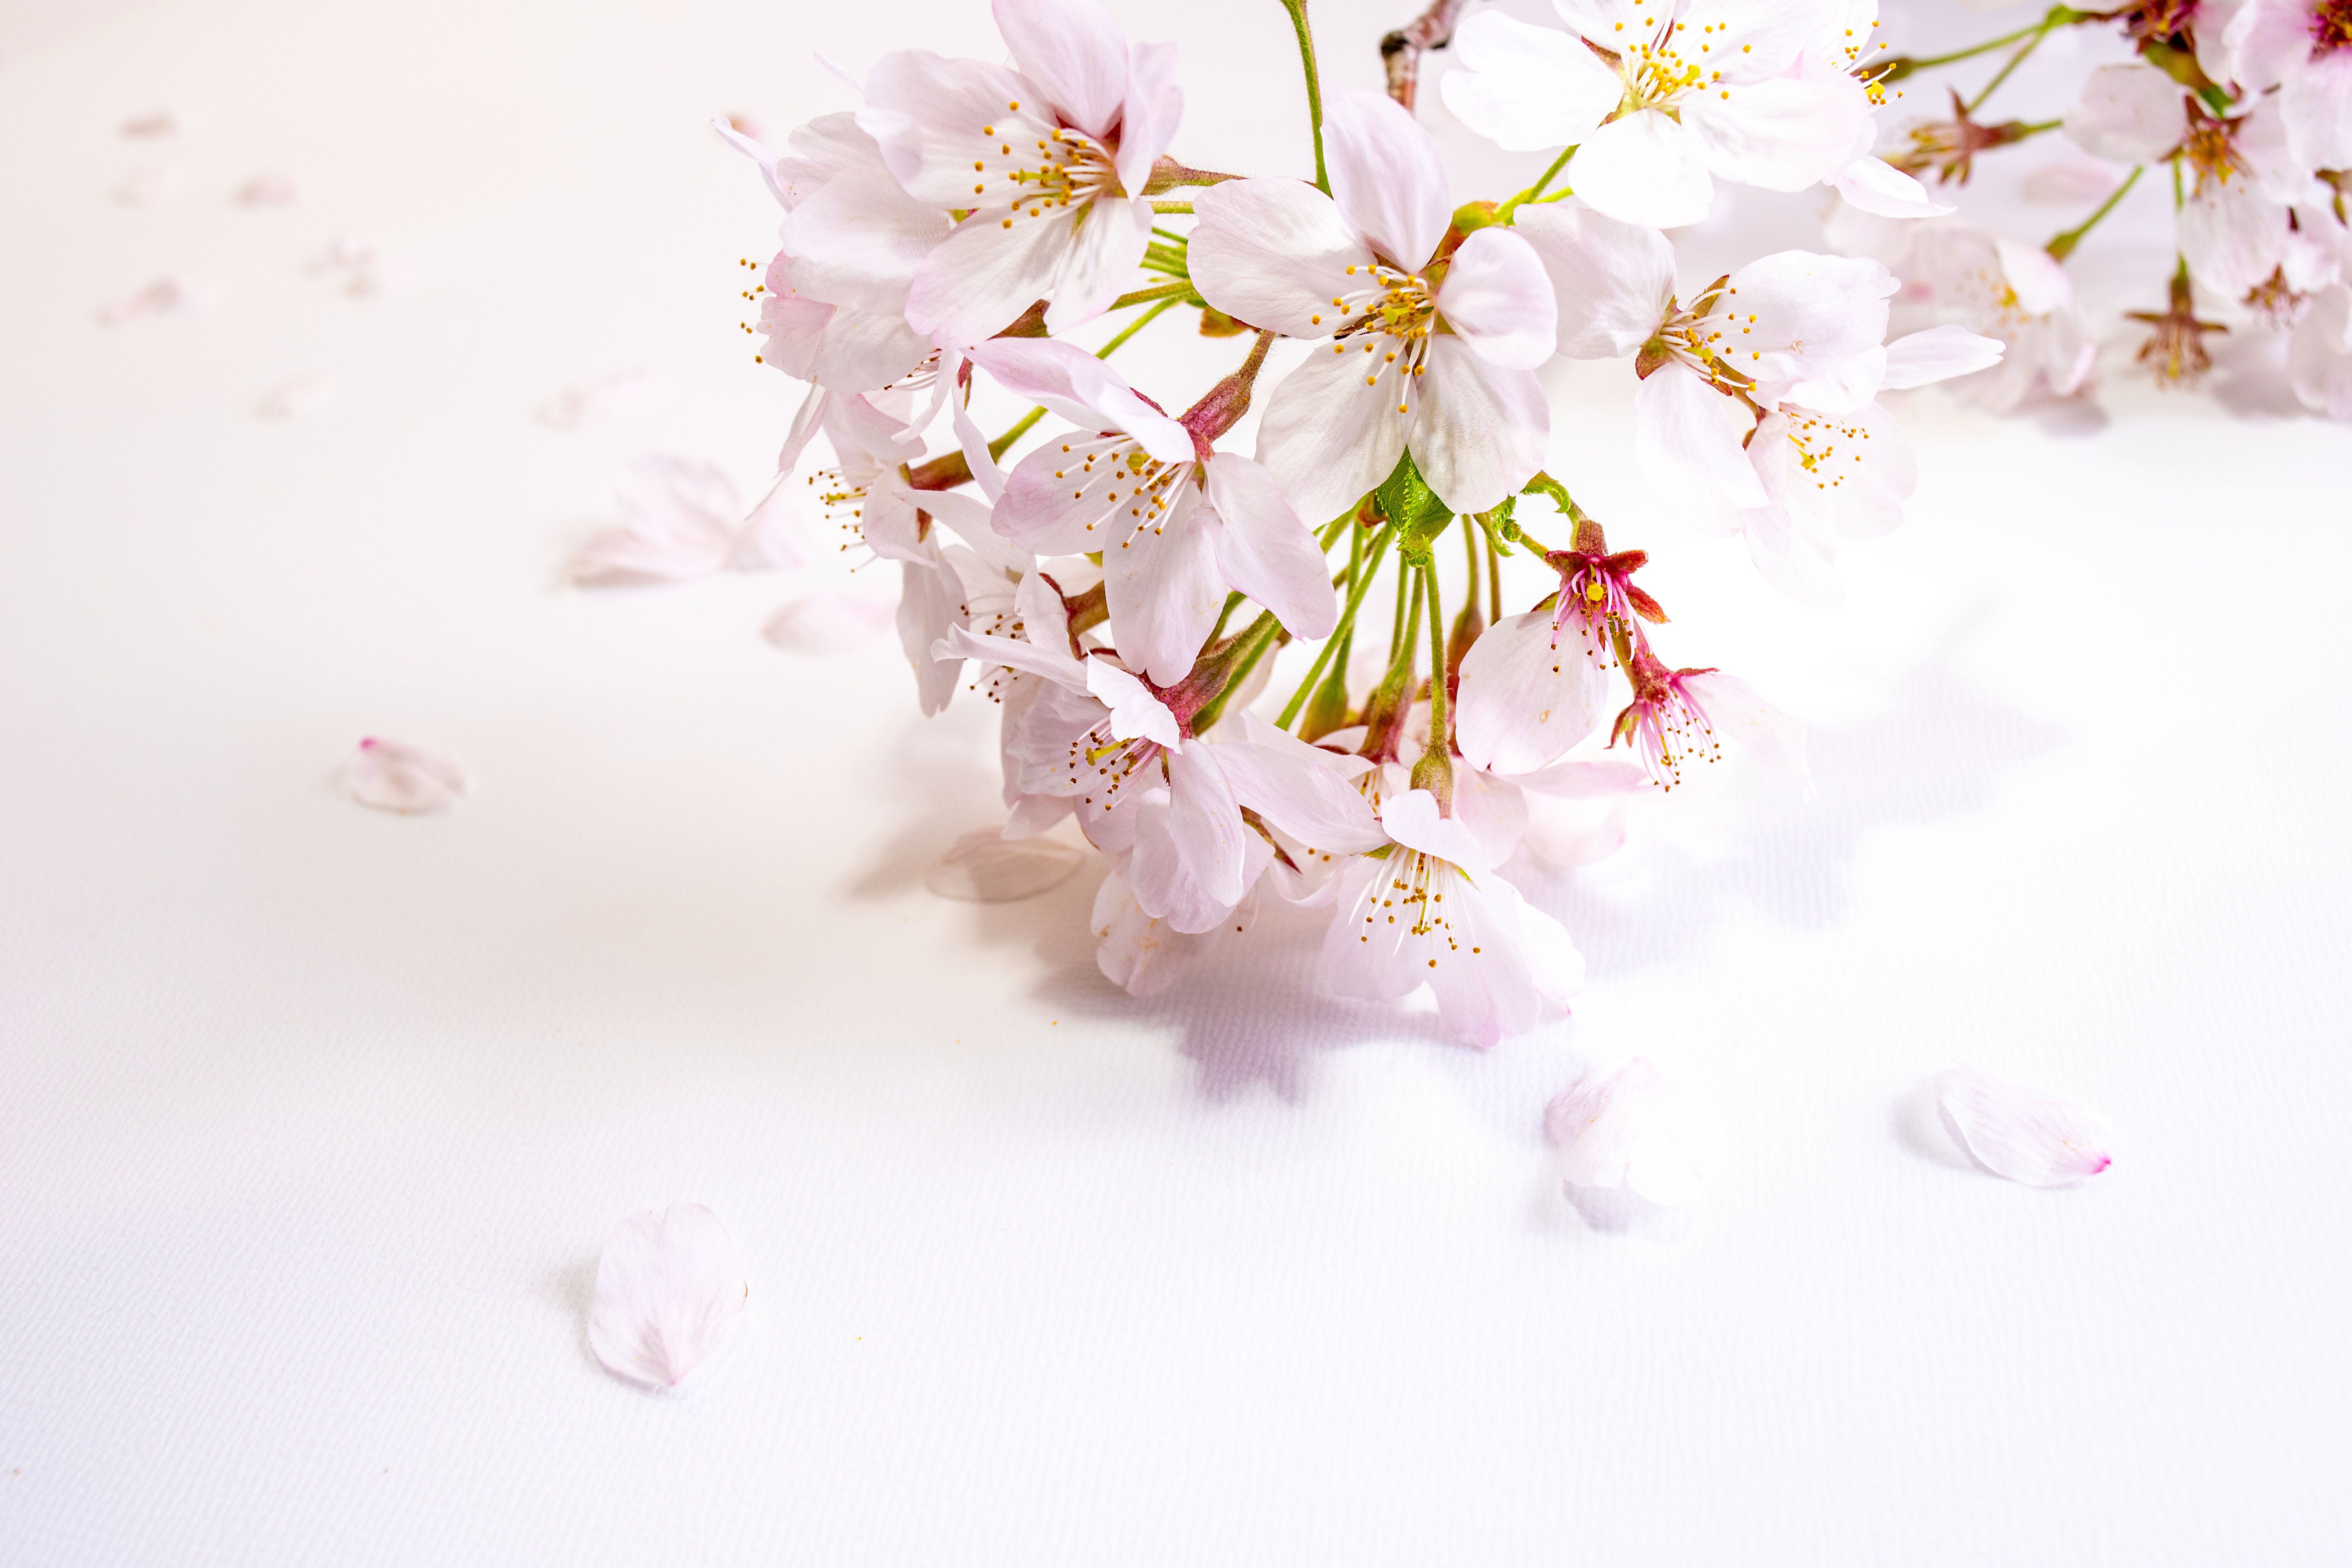
natural, flower, plant, petal, twig, blossom, flowering plant, happy, tree, Pedicel, natural landscape, cherry blossom, peach, floral design, pollen, cut flowers, liquid, macro photography, wildflower, artificial flower, art, font, plant stem, still life photography, People in nature, floristry, porcelain, flower arranging, prunus, paint